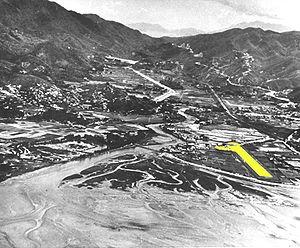
L'Aérodrome de Sha Tin était une petite base aérienne de la Royal Air Force située près de Sha Tin dans les Nouveaux Territoires de Hong Kong et définitivement fermée au début des années 1970 alors que la RAF regroupait toutes ses activités sur le terrain de Shek Kong.